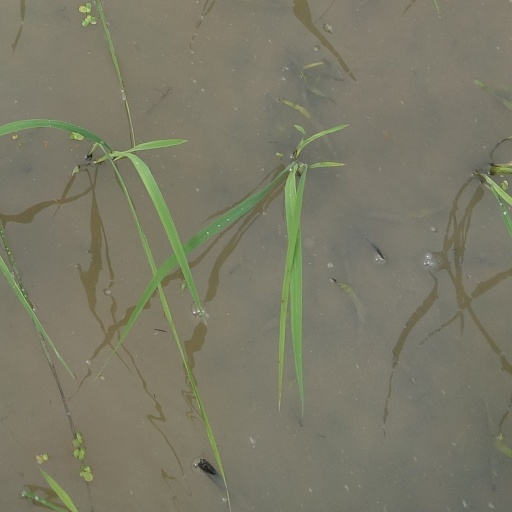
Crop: rice